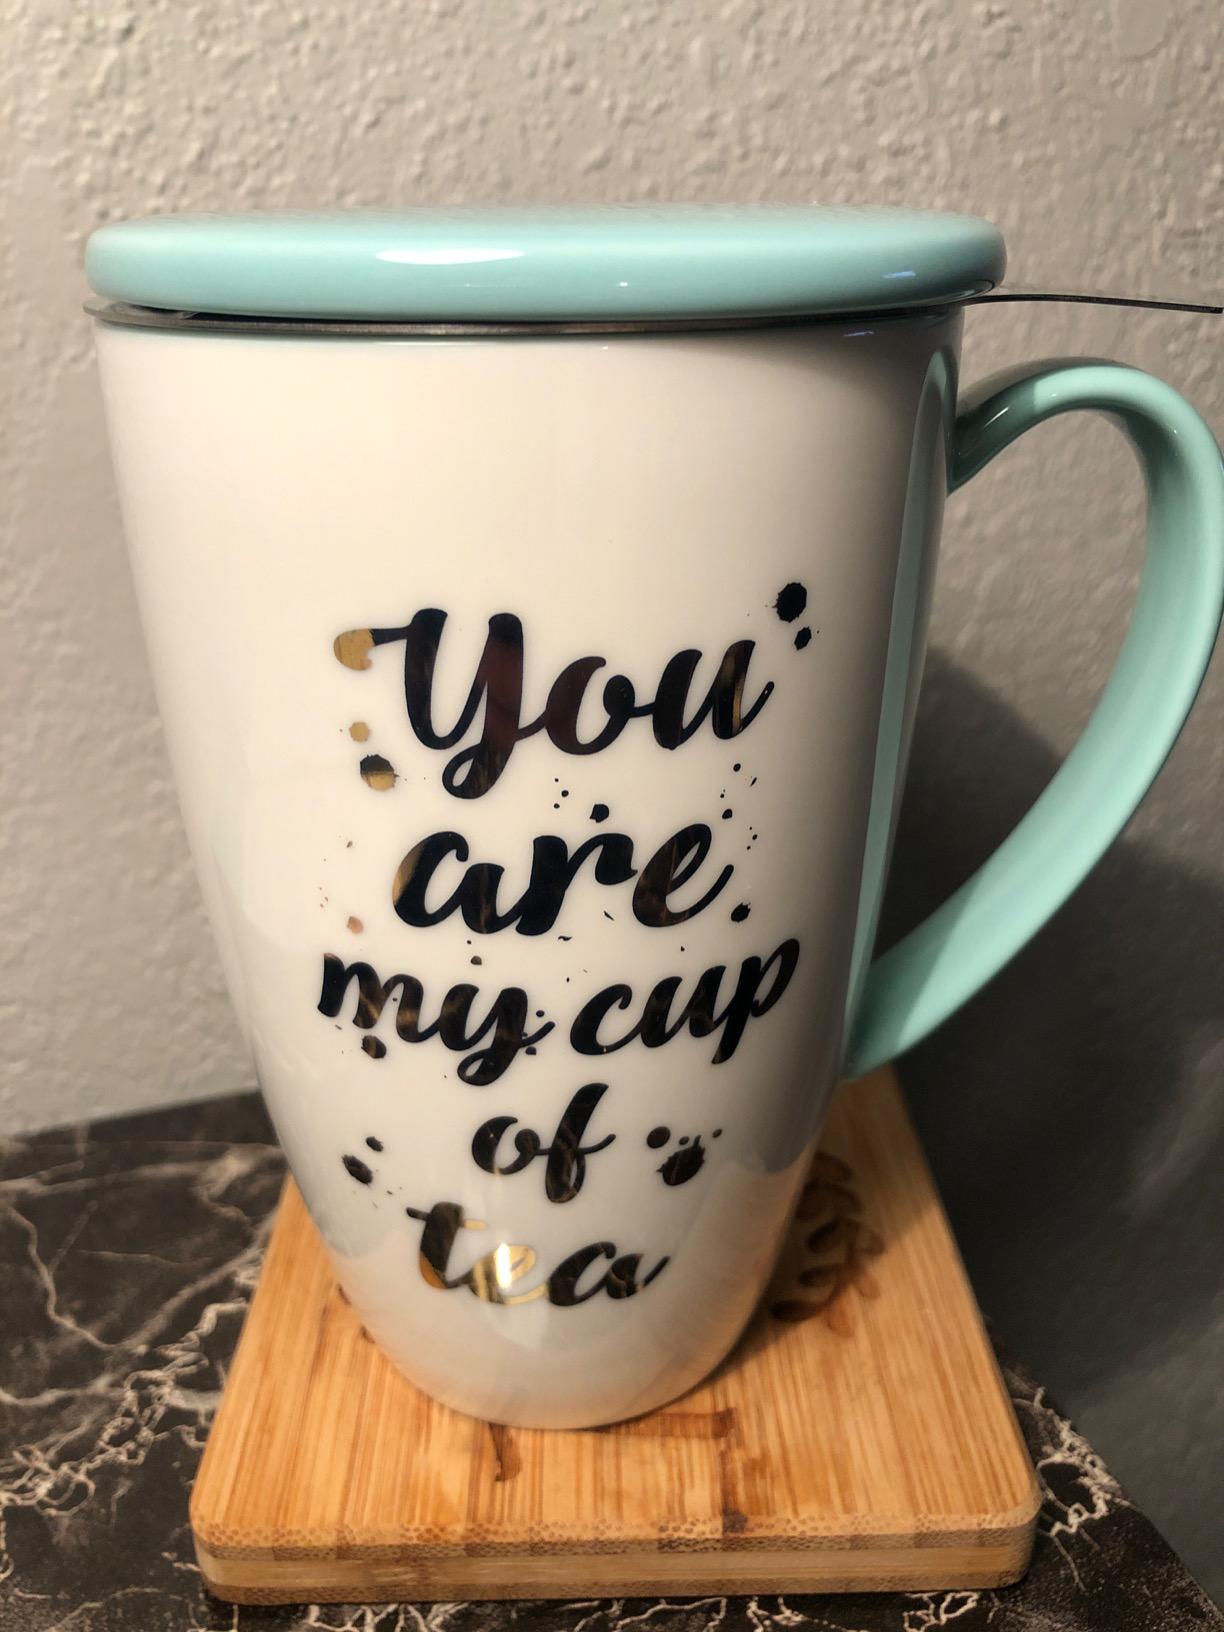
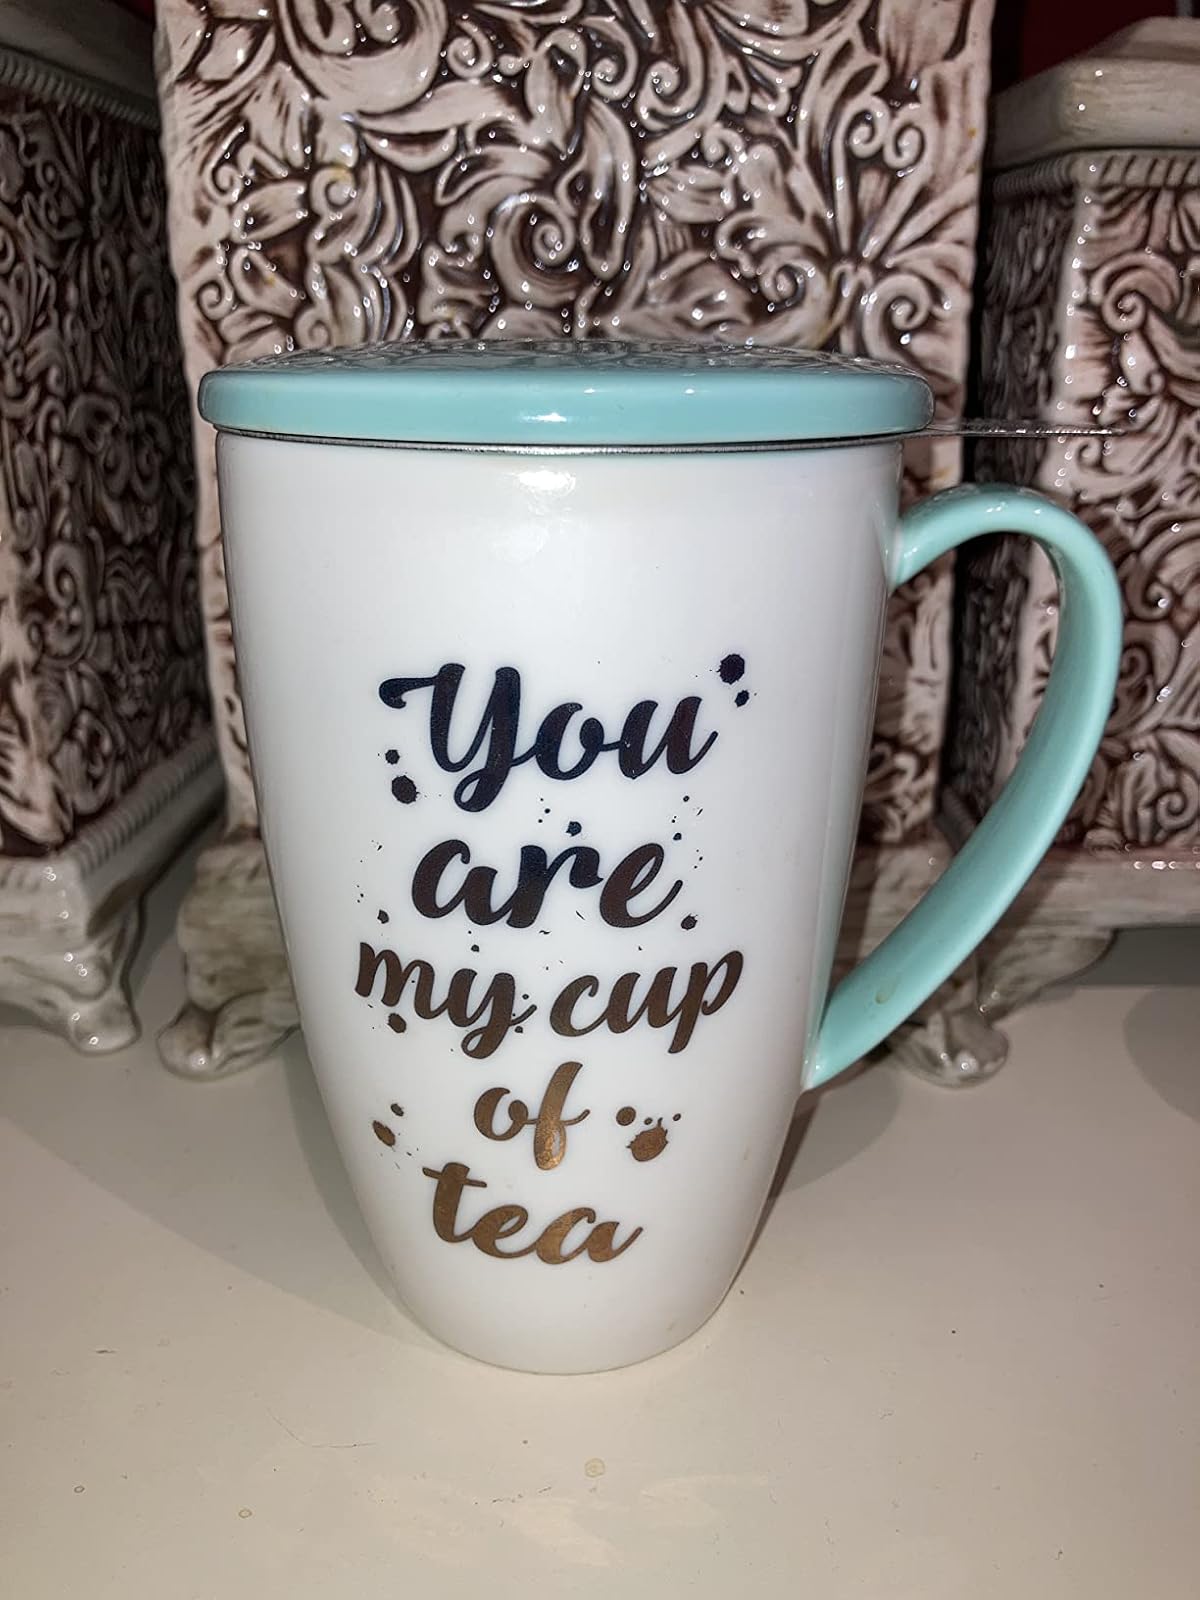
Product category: items_mug
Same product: yes